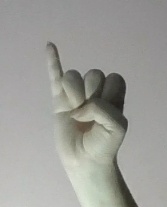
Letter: meem